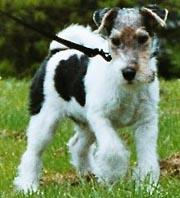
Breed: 226-n000057-wire_haired_fox_terrier